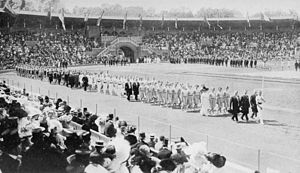
Finland ved sommer-OL 1912
Finland under åbningsceremonien OL 1912
Finland ved sommer-OL 1912. 164 sportsudøvere fra Finland deltog i ti sportsgrene under Sommer-OL 1912 i Stockholm. Finland blev fjerde bedste nation med ni guld-, otte sølv- og ni bronzemedaljer.